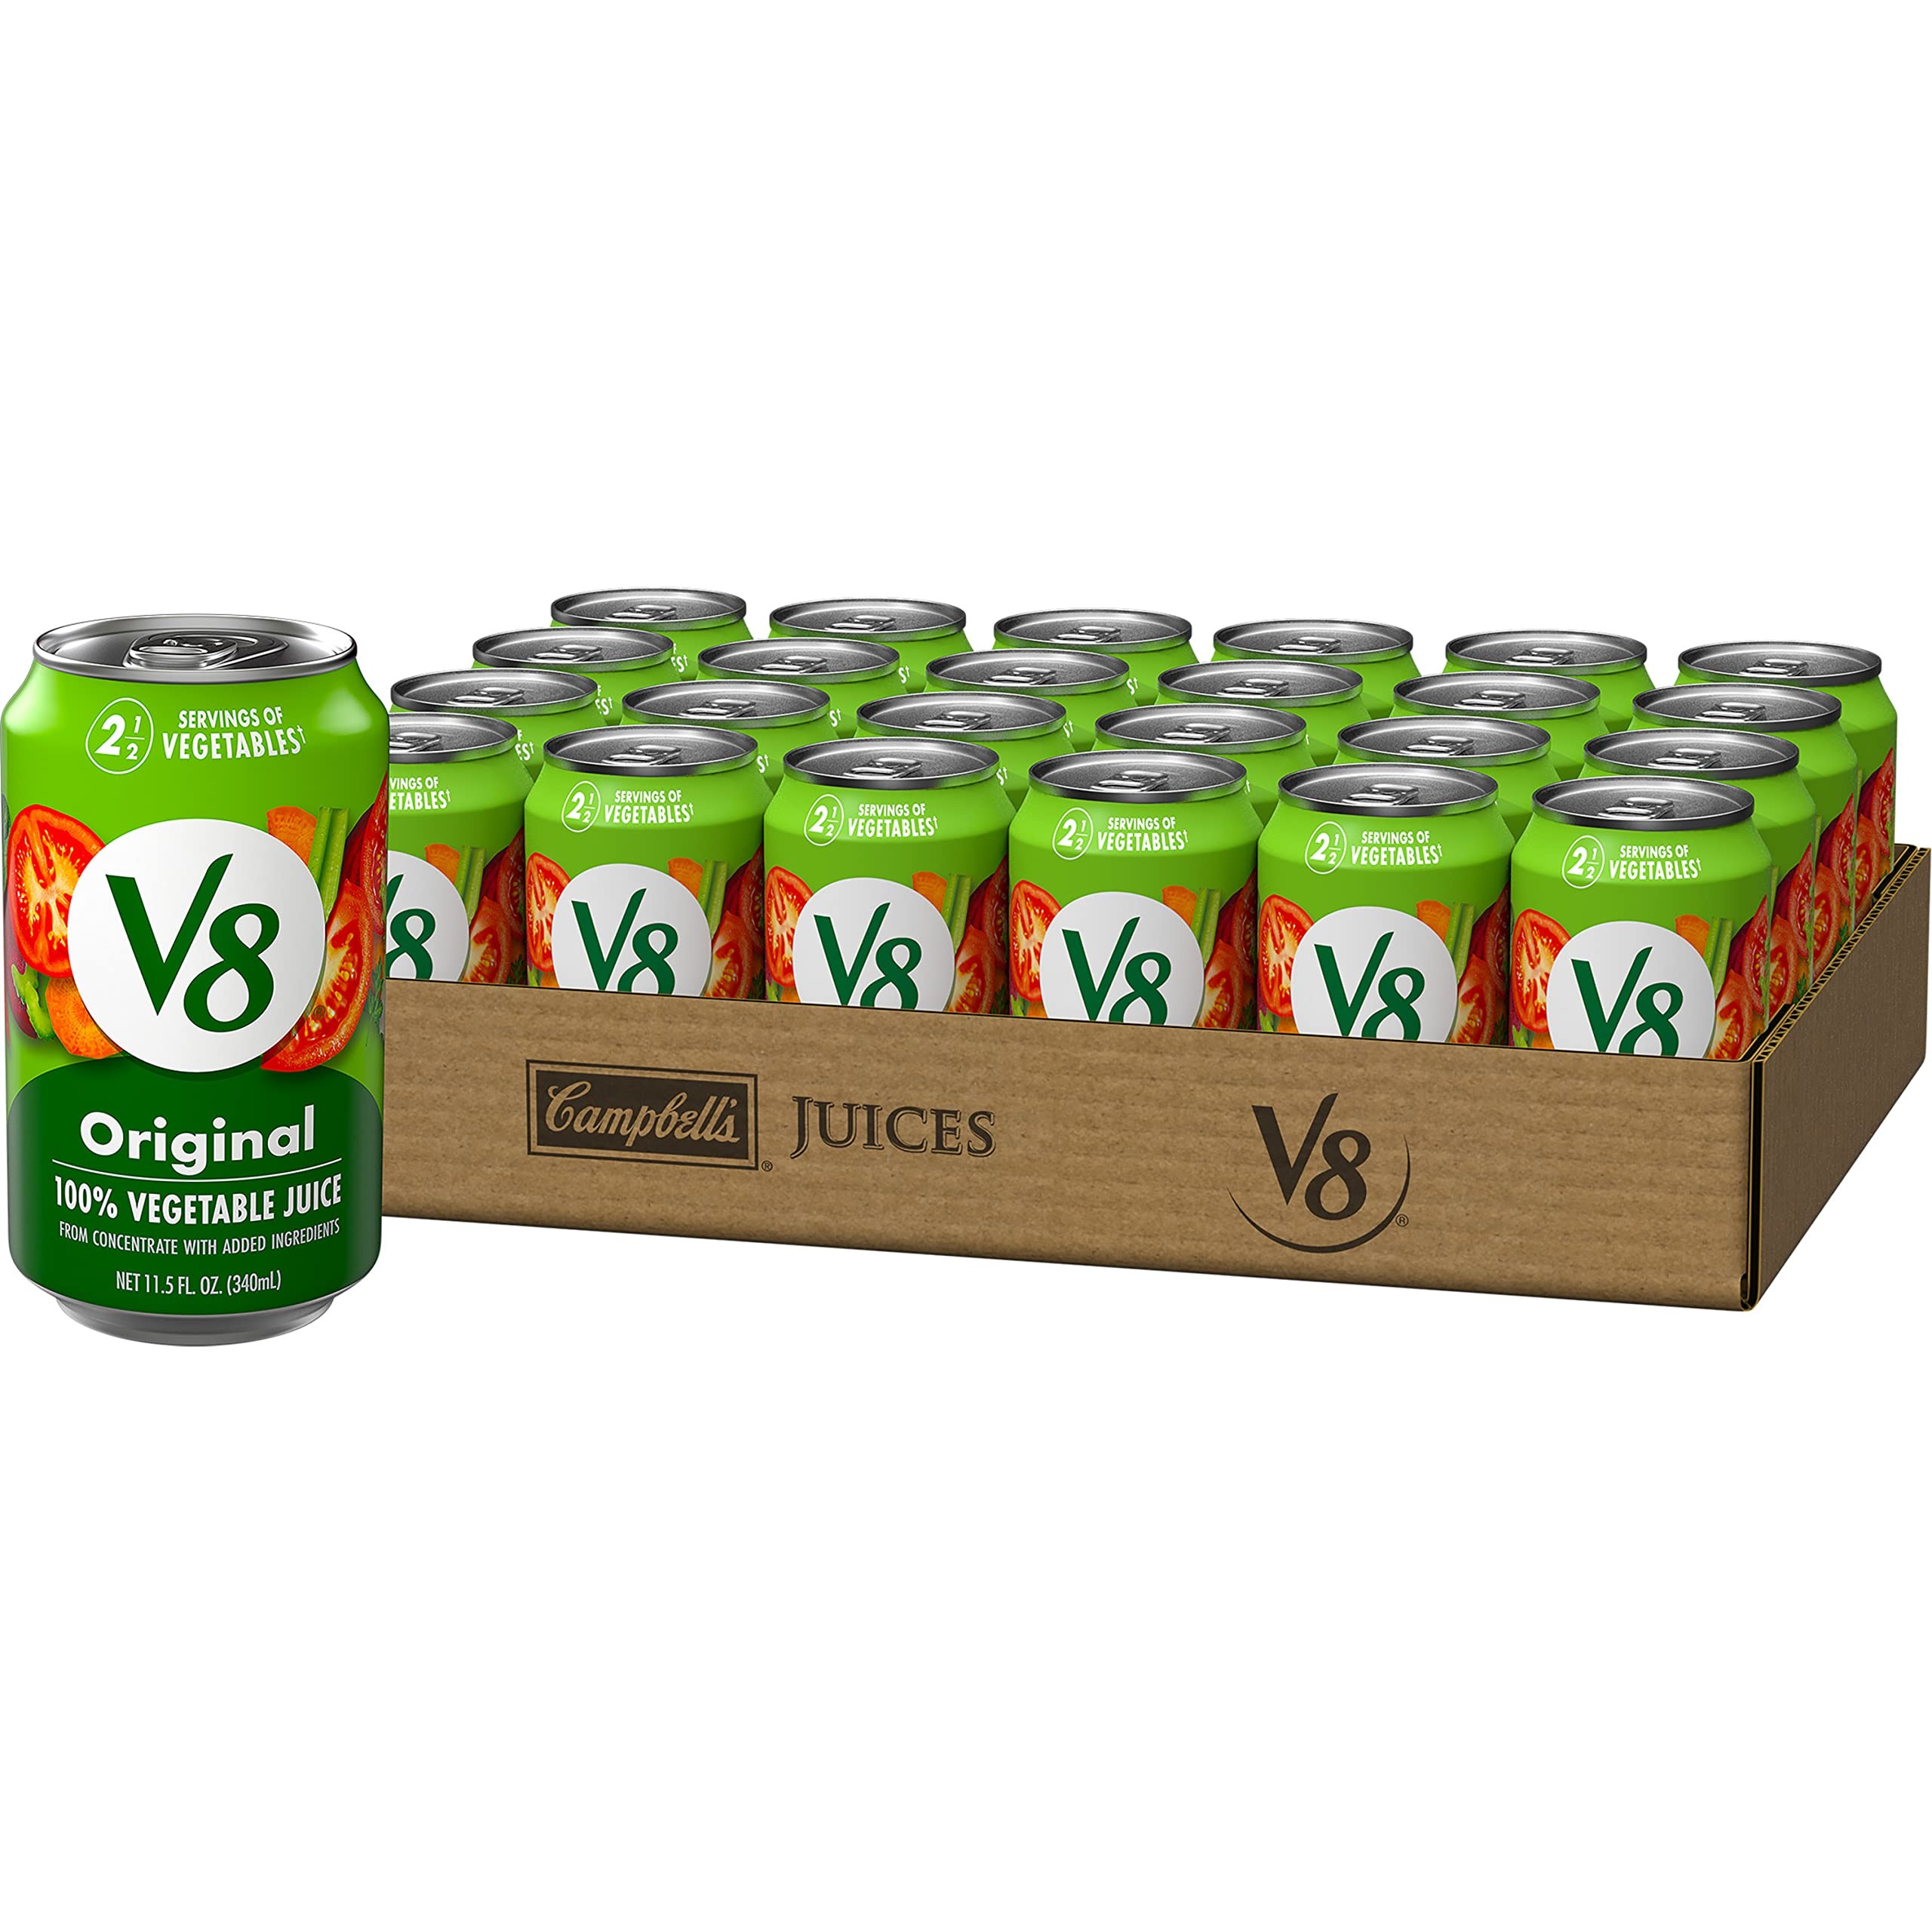
Item Name: V8 Original 100% Vegetable Juice, Vegetable Blend with Tomato Juice, 11.5 FL OZ Can (Pack of 24)
Bullet Point 1: Delicious Vegetable Juice: 24 pack of 11.5 fl oz cans of V8 Original 100% Vegetable Juice
Bullet Point 2: Easy Choice for Plant Based Goodness: Unique and satisfying juice blend that’s full of plant based goodness
Bullet Point 3: Excellent Source of Vitamins: This veggie juice is an excellent source of vitamin A and vitamin C, and contains 2 1/2 servings of vegetables per 11.5 fl oz can
Bullet Point 4: Nutrient-Rich Snack: Canned juice that is perfect for post workout recovery drinks and afternoon snacks
Bullet Point 5: Nutritious, Delicious Vegetable Juice: Experience the delicious taste of V8: The Original Plant-Powered Drink
Value: 276.0
Unit: Fl Oz

Price: 18.99